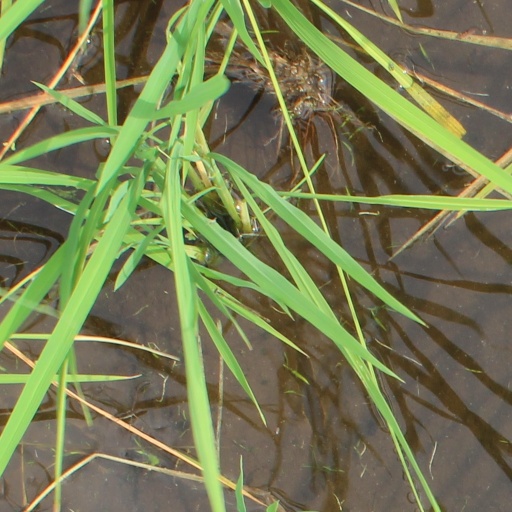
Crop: rice